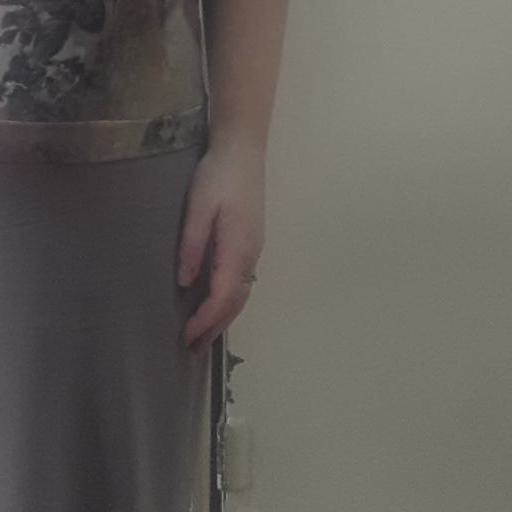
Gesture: no_gesture